Rugby sevens at the 2018 Central American and Caribbean Games

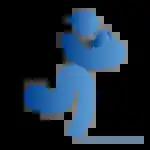

The rugby sevens competition at the 2018 Central American and Caribbean Games was held in Barranquilla, Colombia from 1 to 2 August at the Estadio Moderno.